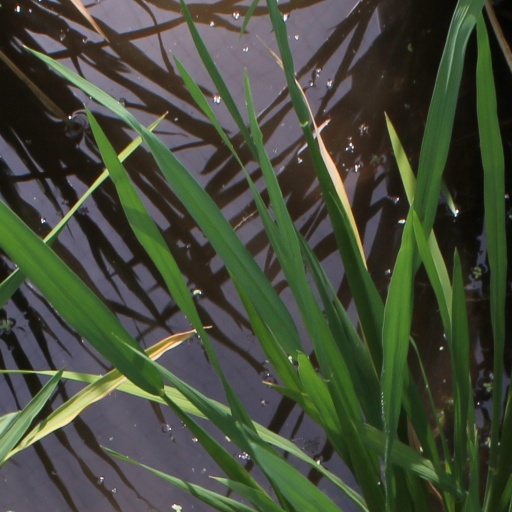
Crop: rice